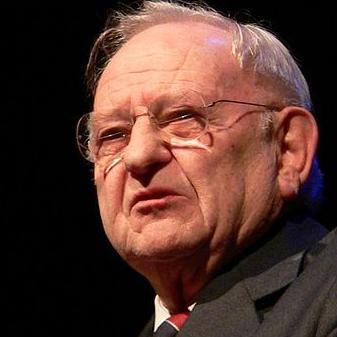
Age: 77